King Edward VII-class battleship

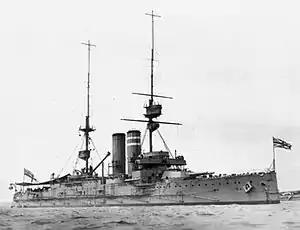
"Dominion", c. 1909

As the members of the "King Edward VII" class entered service beginning in 1905, they joined the Atlantic Fleet, where "King Edward VII" served as the fleet flagship, per her namesake's request that the ship always be used as a flagship. In 1907, the members of the class were transferred to the Channel Fleet, with "King Edward VII" again the fleet flagship. "King Edward VII" and "Africa" were transferred to the Home Fleet in 1908, and the rest of the class followed them there the next year. "New Zealand" was renamed "Zealandia" in 1911 to allow her original name to be used for the battlecruiser . Beginning in 1912, the ships were reorganised as the 3rd Battle Squadron, a component of the Home Fleet.